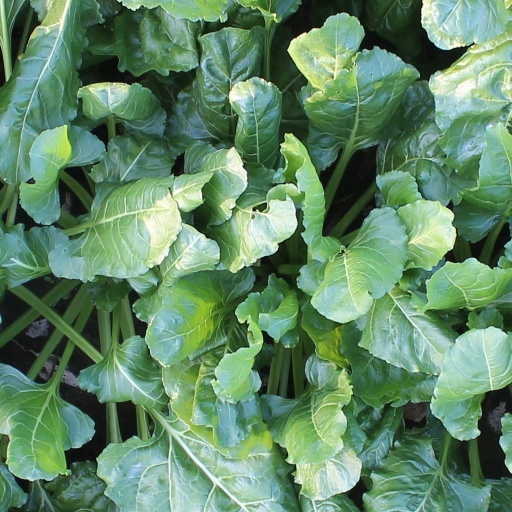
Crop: sugar beet